Youmacon

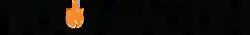

Youmacon is an annual four-day anime convention held during November at Huntington Place in Detroit, Michigan, United States. Youmacon's creation was inspired by other conventions including Anime Central and Ohayocon, with the convention's name coming from the Japanese word for demon or ghost. Founded by Morgan Kollin in 2005, it is the largest anime/gaming convention in Michigan. Midwest Media Expo was the convention's sister event.